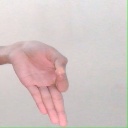
अक्षर: ज्ञ